I/O Controller Hub

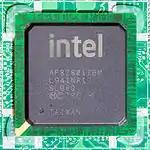
82801IBM

The ICH9 came out in May 2007 in the P35 (Bearlake) chipset. It removes all PATA support. In practice, many motherboard manufacturers continue providing PATA support using third-party chips. Officially only the ICH9R, ICH9DH, ICH9DO chip have AHCI support.